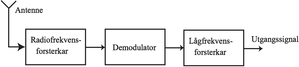
Schéma de principe du récepteur radio Norsk nynorsk: Blokkdiagram over radiomottakar